Indirect land use change impacts of biofuels

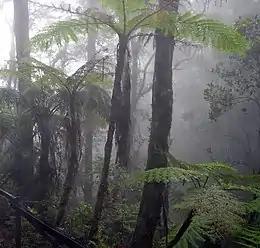
Malaysian cloud forest

After the Searchinger team paper, estimation of carbon emissions from ILUC, together with the food vs. fuel debate, became one of the most contentious issues relating to biofuels, debated in the popular media, scientific journals, op-eds and public letters from the scientific community, and the ethanol industry, both American and Brazilian. This controversy intensified in April 2009 when the California Air Resources Board (CARB) set rules that included ILUC impacts to establish the California Low-Carbon Fuel Standard that entered into force in 2011.